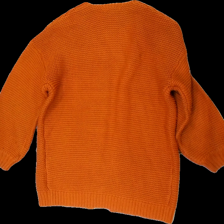
View: back
Type: Cardigan
Category: Ladies
Brand: Amisu (New Yorker)
Colors: Orange
Material: 100% acrylic
Cut: Regular
Size: S
Season: All
Damage location: middle center
Damage 2 location: top right
Price range: <50
Recommended usage: Export
Description: orange kofta med noppror